European Figure Skating Championships

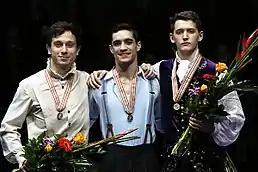
The gold, silver, and bronze medalists in the men's event at the 2016 European Championships: Javier Fernández of Spain "(center)", Alexei Bychenko of Israel "(left)", and Maxim Kovtun of Russia "(right)"

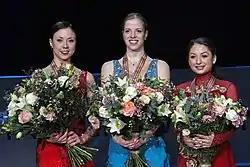
The gold, silver, and bronze medalists in the women's event at the 2010 European Championships: Carolina Kostner of Italy "(center)", Laura Lepistö of Finland "(left)", and Elene Gedevanishvili of Georgia "(right)"

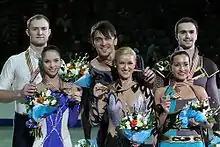
The gold, silver, and bronze medalists in the pairs event at the 2012 European Championships: Tatiana Volosozhar and Maxim Trankov of Russia "(center)", Vera Bazarova and Yuri Larionov of Russia "(left)", and Ksenia Stolbova and Fedor Klimov of Russia "(right)"

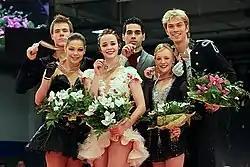
The gold, silver, and bronze medalists in the ice dance event at the 2014 European Championships: Anna Cappellini and Luca Lanotte of Italy "(center)", Elena Ilinykh and Nikita Katsalapov of Russia "(left)", and Penny Coomes and Nicholas Buckland of Great Britain "(right)"

The European Figure Skating Championships are an annual figure skating competition sanctioned by the International Skating Union (ISU). Medals are awarded in men's singles, women's singles, pair skating, and ice dance. The event is the sport's oldest competition. The first European Championships were held in 1891 in Hamburg, Germany, and featured one segment – compulsory figures – with seven competitors. They have been held since 1891 with only five interruptions. Women were allowed to compete for the first time in 1930, which was also when pair skating was added to the competition. Ice dance was added in 1954. Only eligible skaters from ISU member countries in Europe are allowed to compete, while skaters from countries outside of Europe instead compete in the Four Continents Figure Skating Championships.